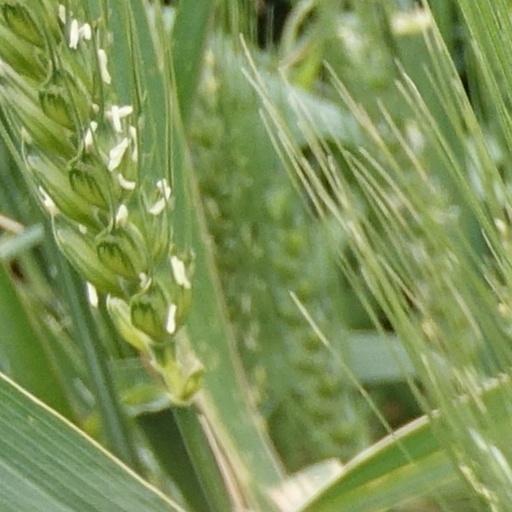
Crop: wheat